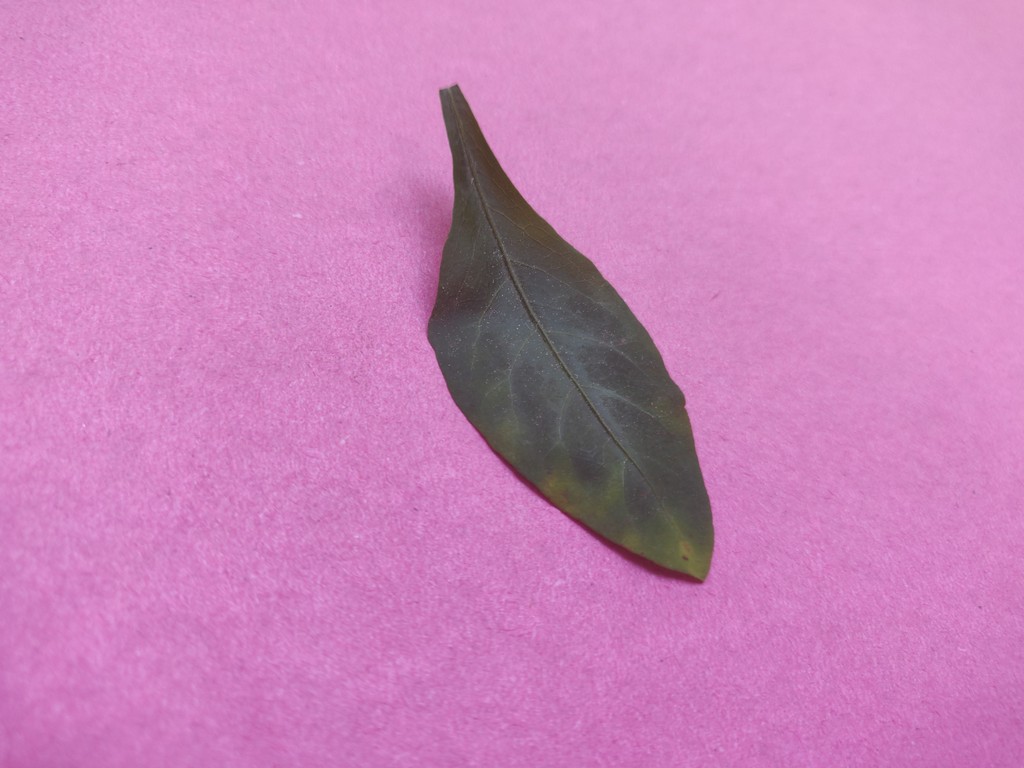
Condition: Unhealthy
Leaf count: single
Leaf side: front